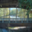
Label: bridge